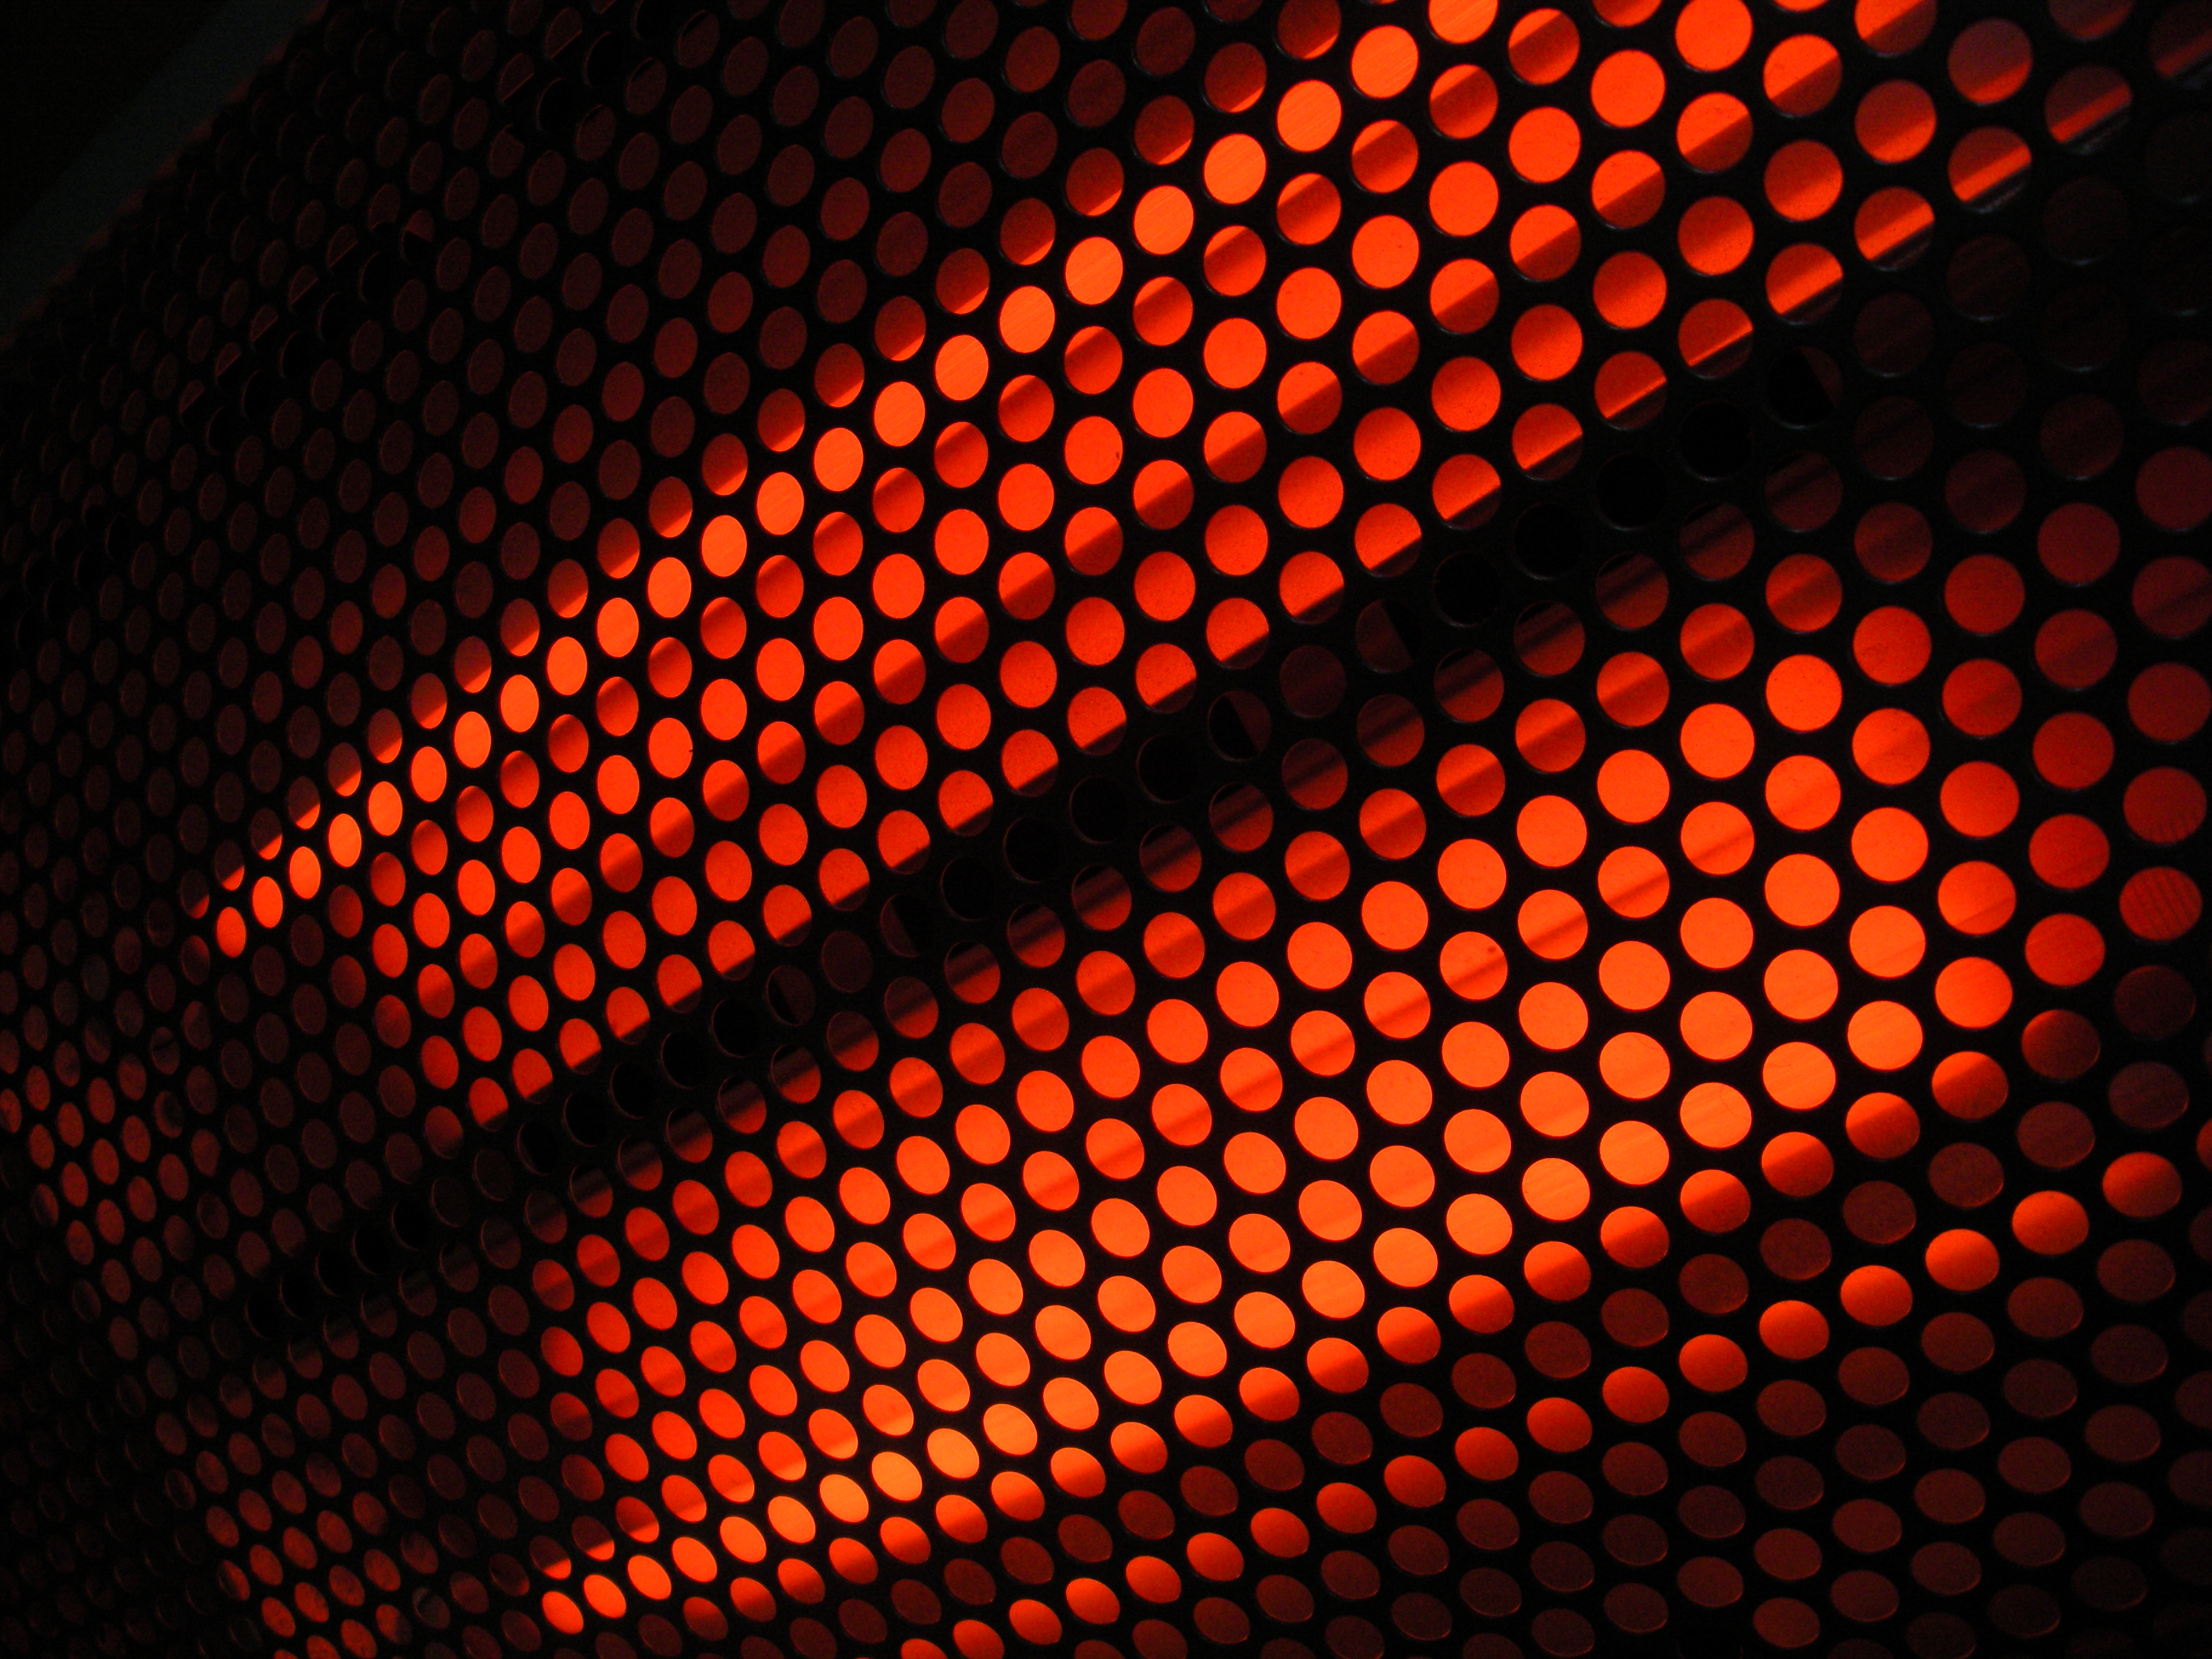
orange, light, pattern